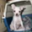
Label: dog